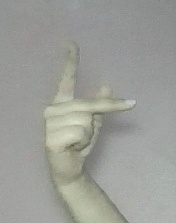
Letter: dha